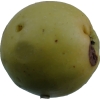
Label: Apple 13